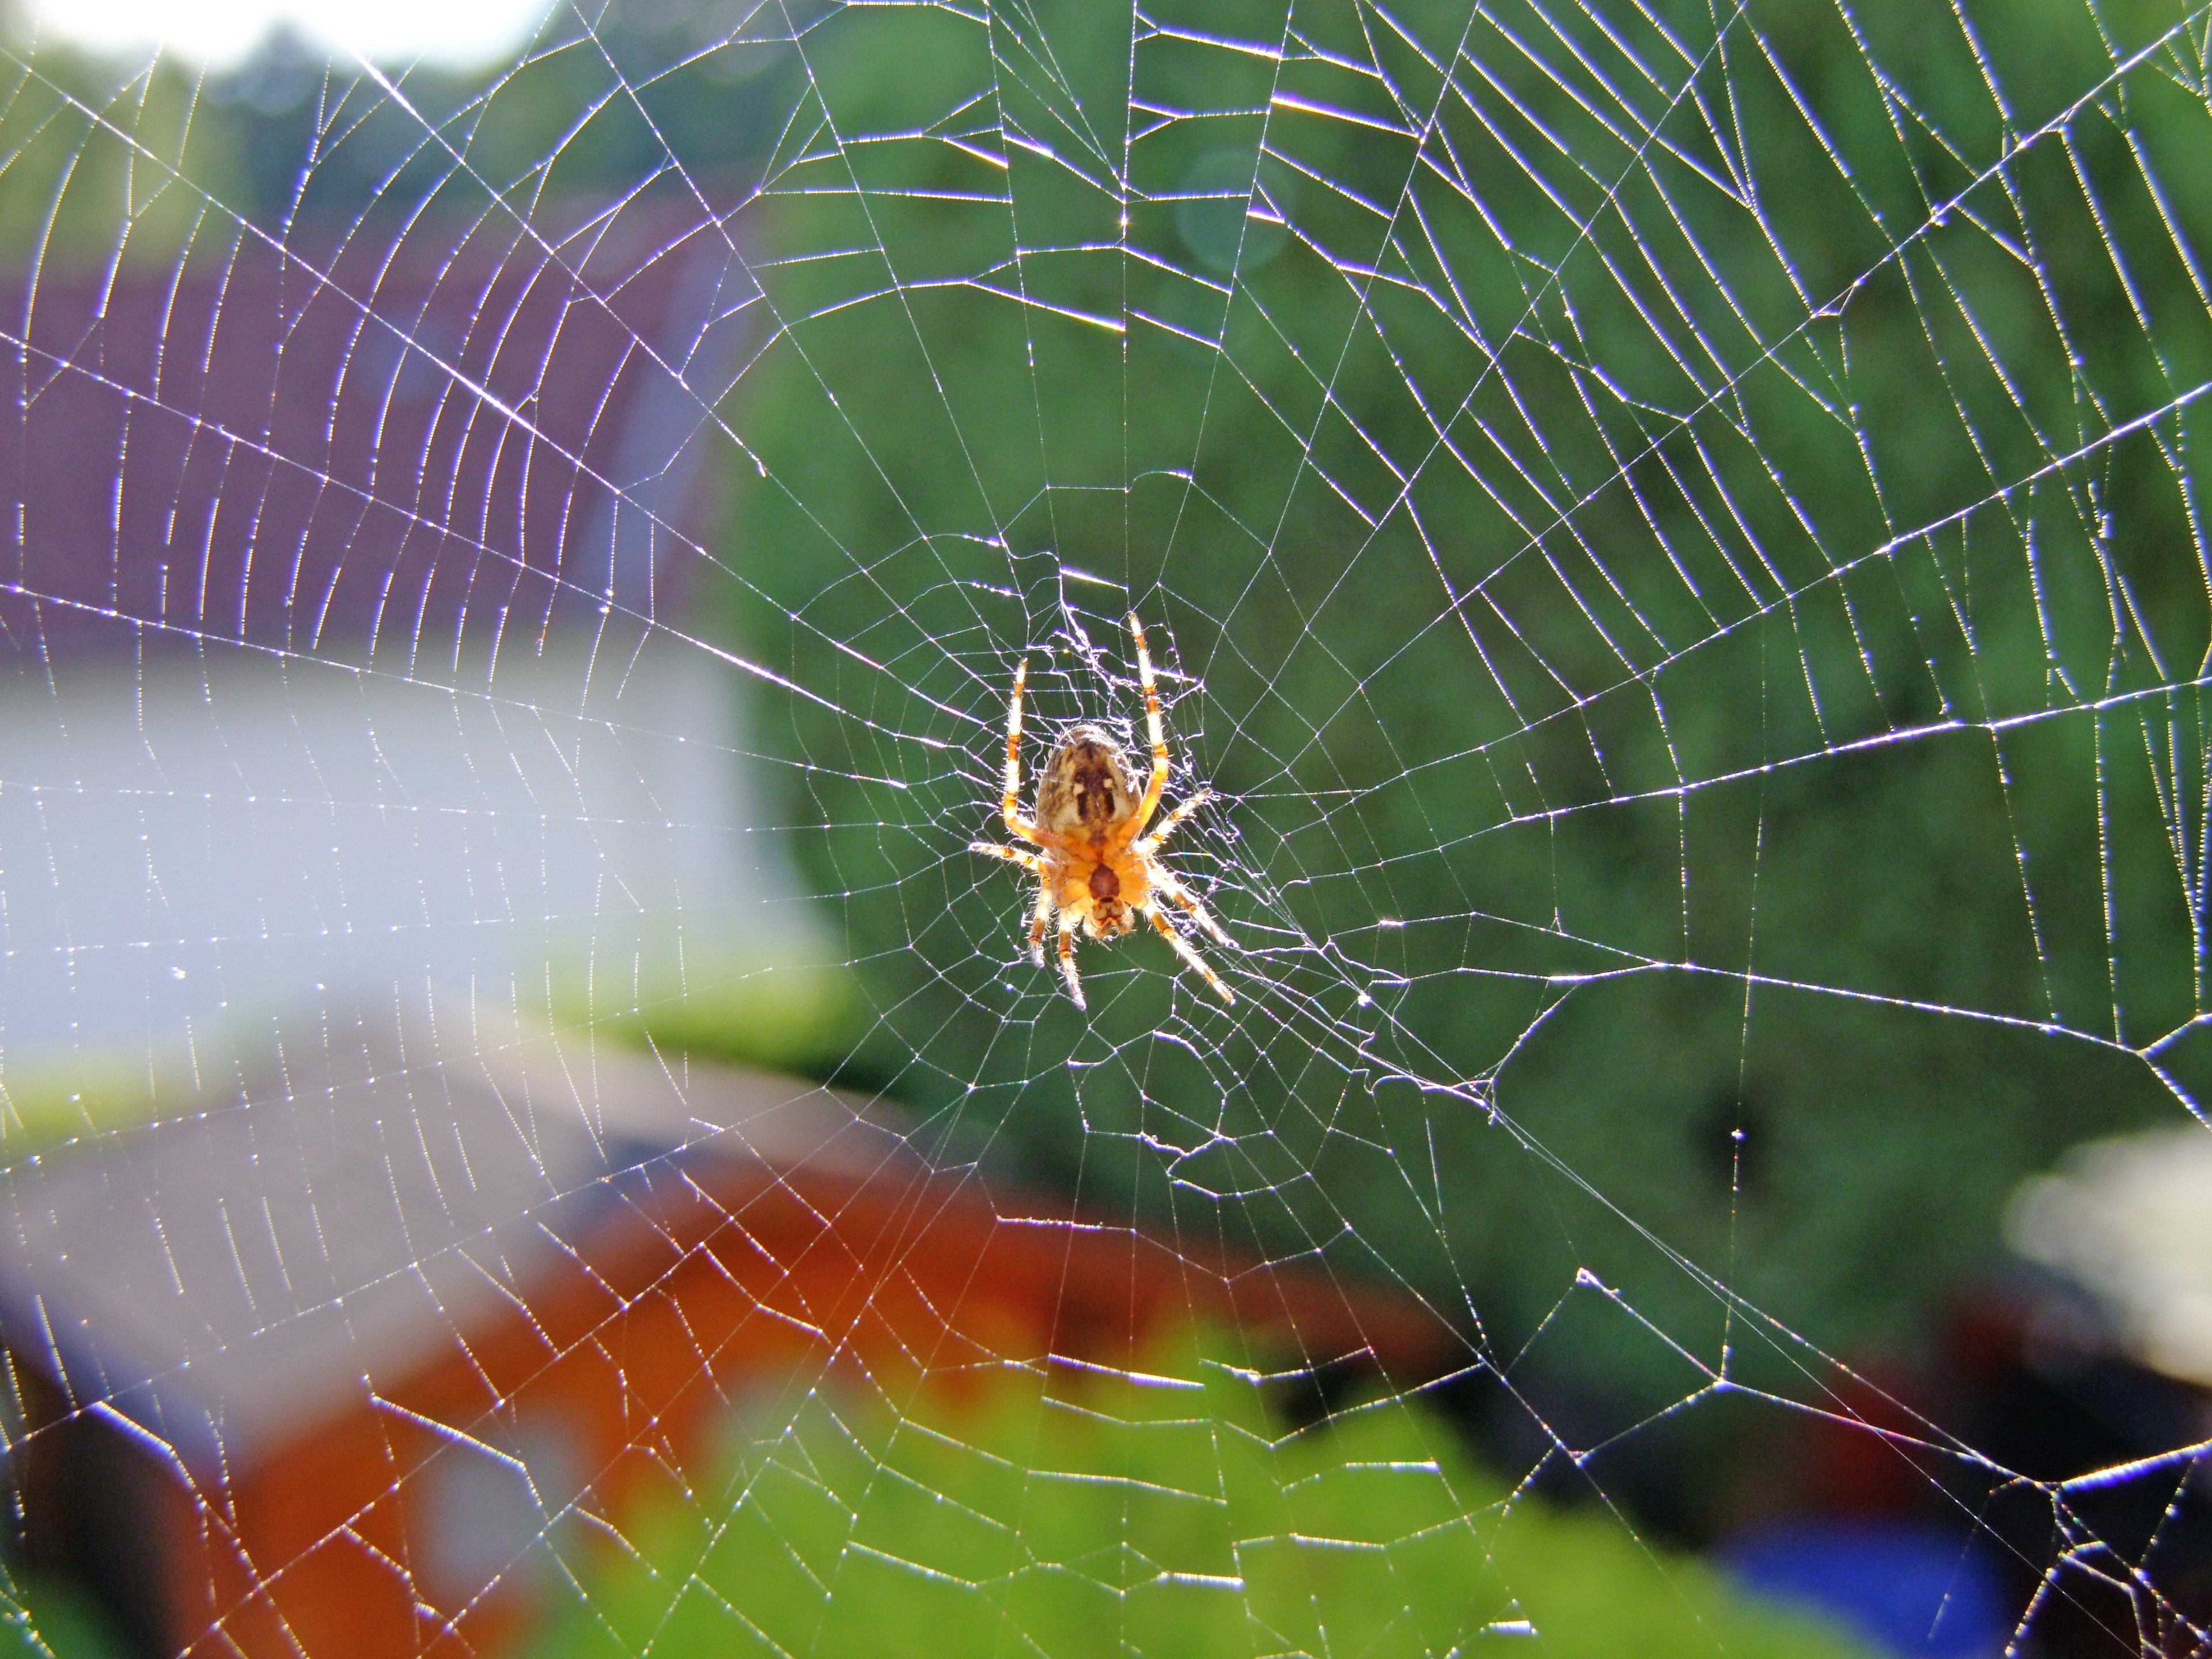
nature, animal, green, fauna, material, invertebrate, spider web, close up, spider, arachnid, network, macro photography, arthropod, european garden spider, araneus, orb weaver spider, spider network